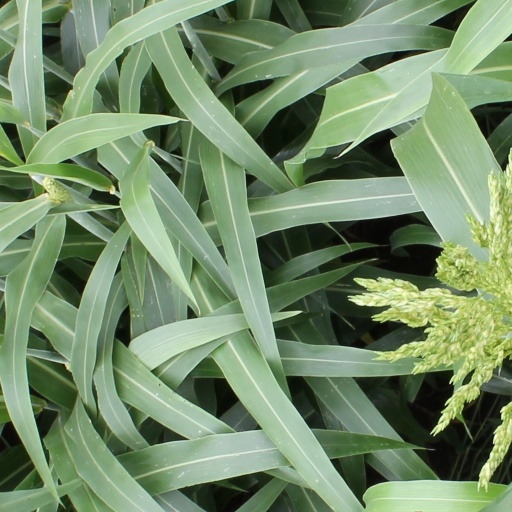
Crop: sorghum